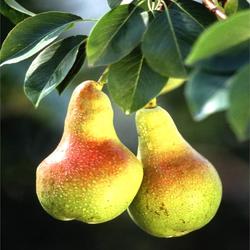
Label: Pear